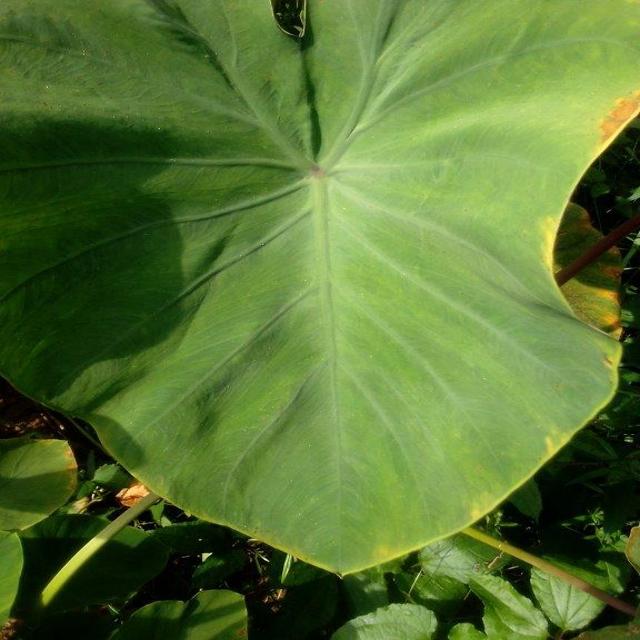
Label: Healthy